Cut Bank Air Force Station

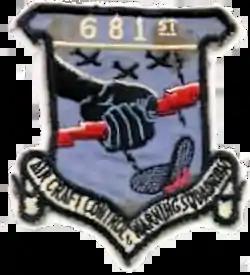
Emblem of the 681st Radar Squadron

Cut Bank Air Force Station (Perm ID: P-24, SAGE ID: Z-24) is a closed United States Air Force General Surveillance Radar station. It is located northwest of Cut Bank, Montana. It was closed in 1965.